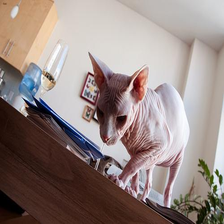
Species: cat
Breed: Sphynx